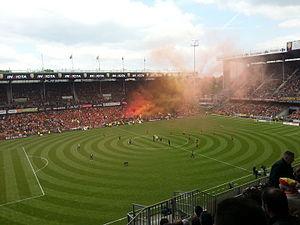
Coup d'envoi de la rencontre entre le RC Lens et le SCO d'Angers (0-0) devant les 40 266 spectateurs de Bollaert (nouveau record de la saison et record du club en Ligue 2)
La saison 2013-2014 du Racing Club de Lens, est la troisième saison consécutive du club au sein de la Ligue 2. Au terme de cet exercice, le RC Lens terminant 2ᵉ, retrouve la Ligue 1.